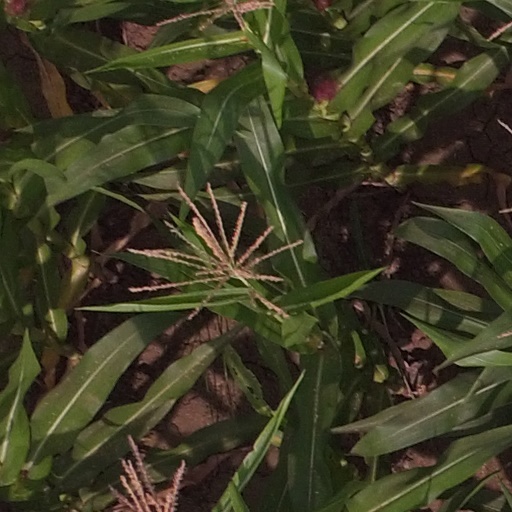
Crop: maize; corn